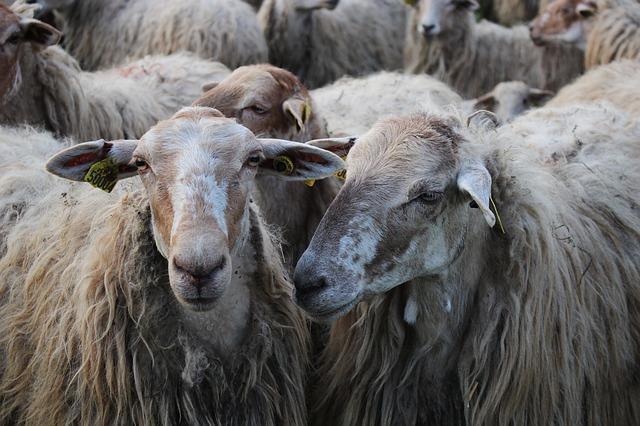
sheep